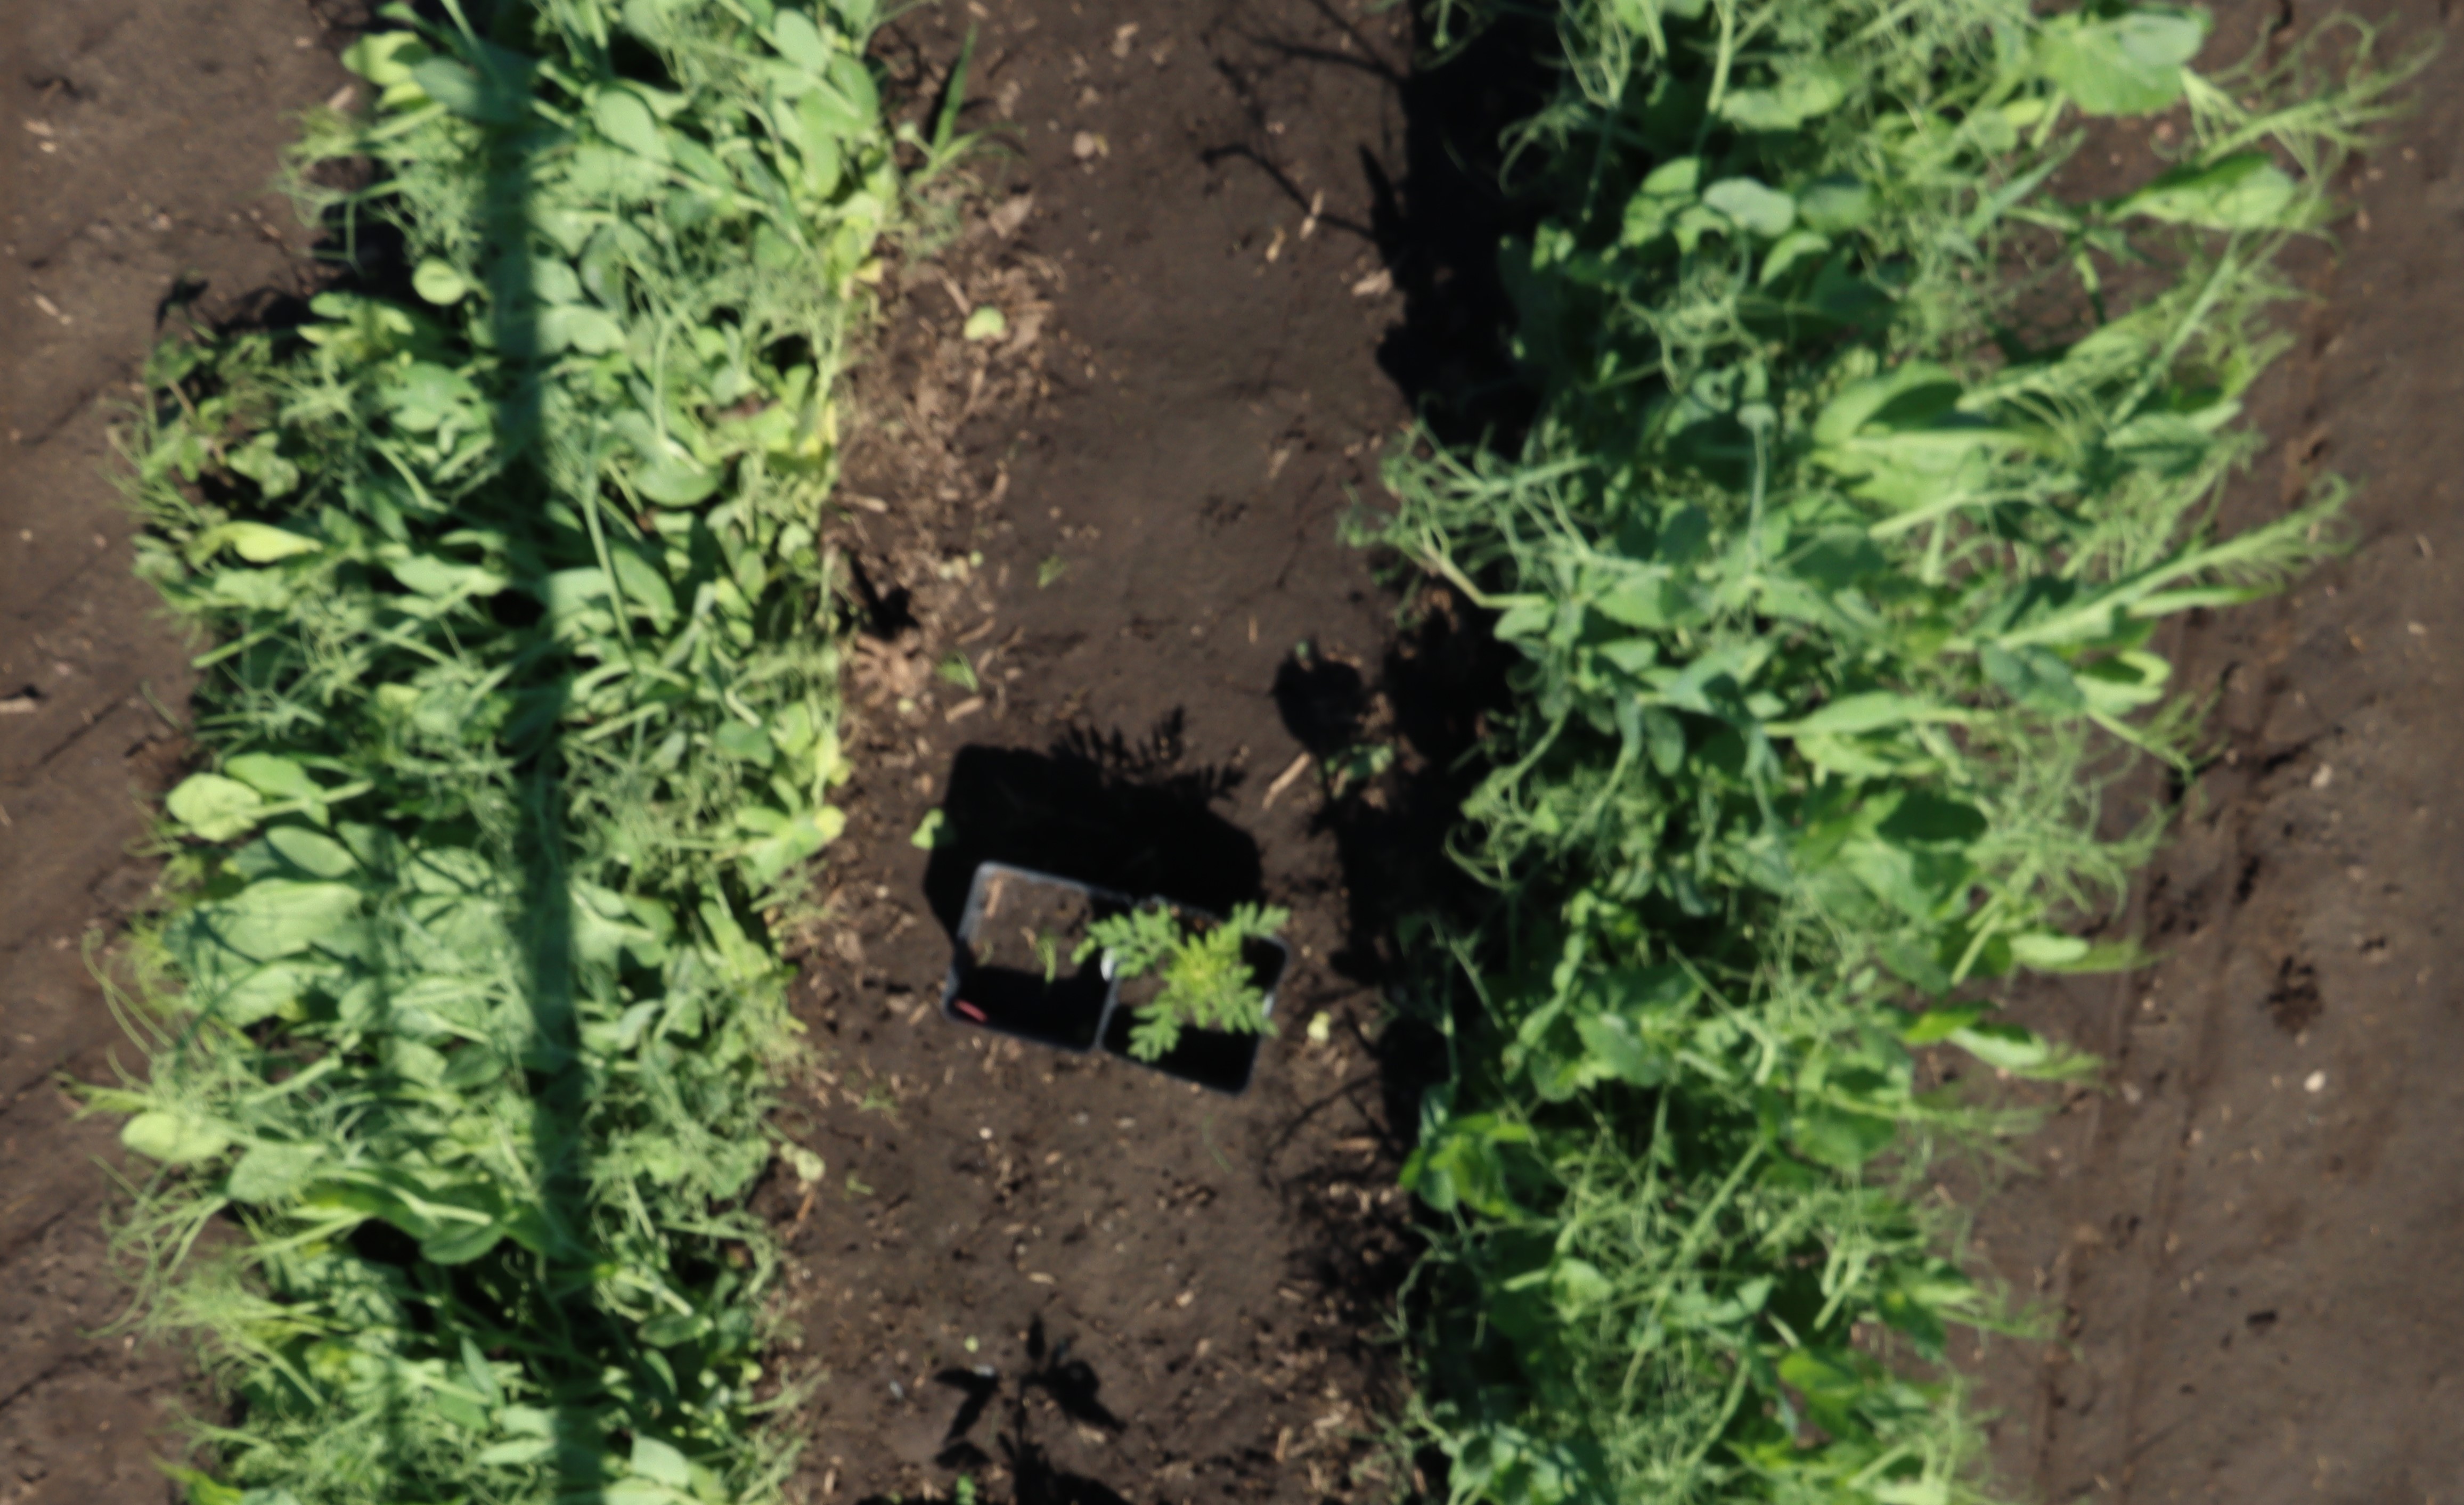
Crop: Field pea
Objects: Field Pea, Field Pea, Field Pea, Field Pea, Field Pea, Field Pea, Field Pea, Ragweed